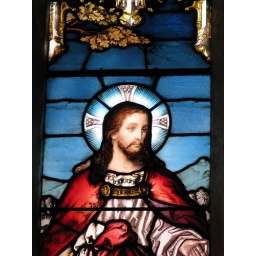
One of the stained glass windows in St Mary's Collegiate Church, Haddington